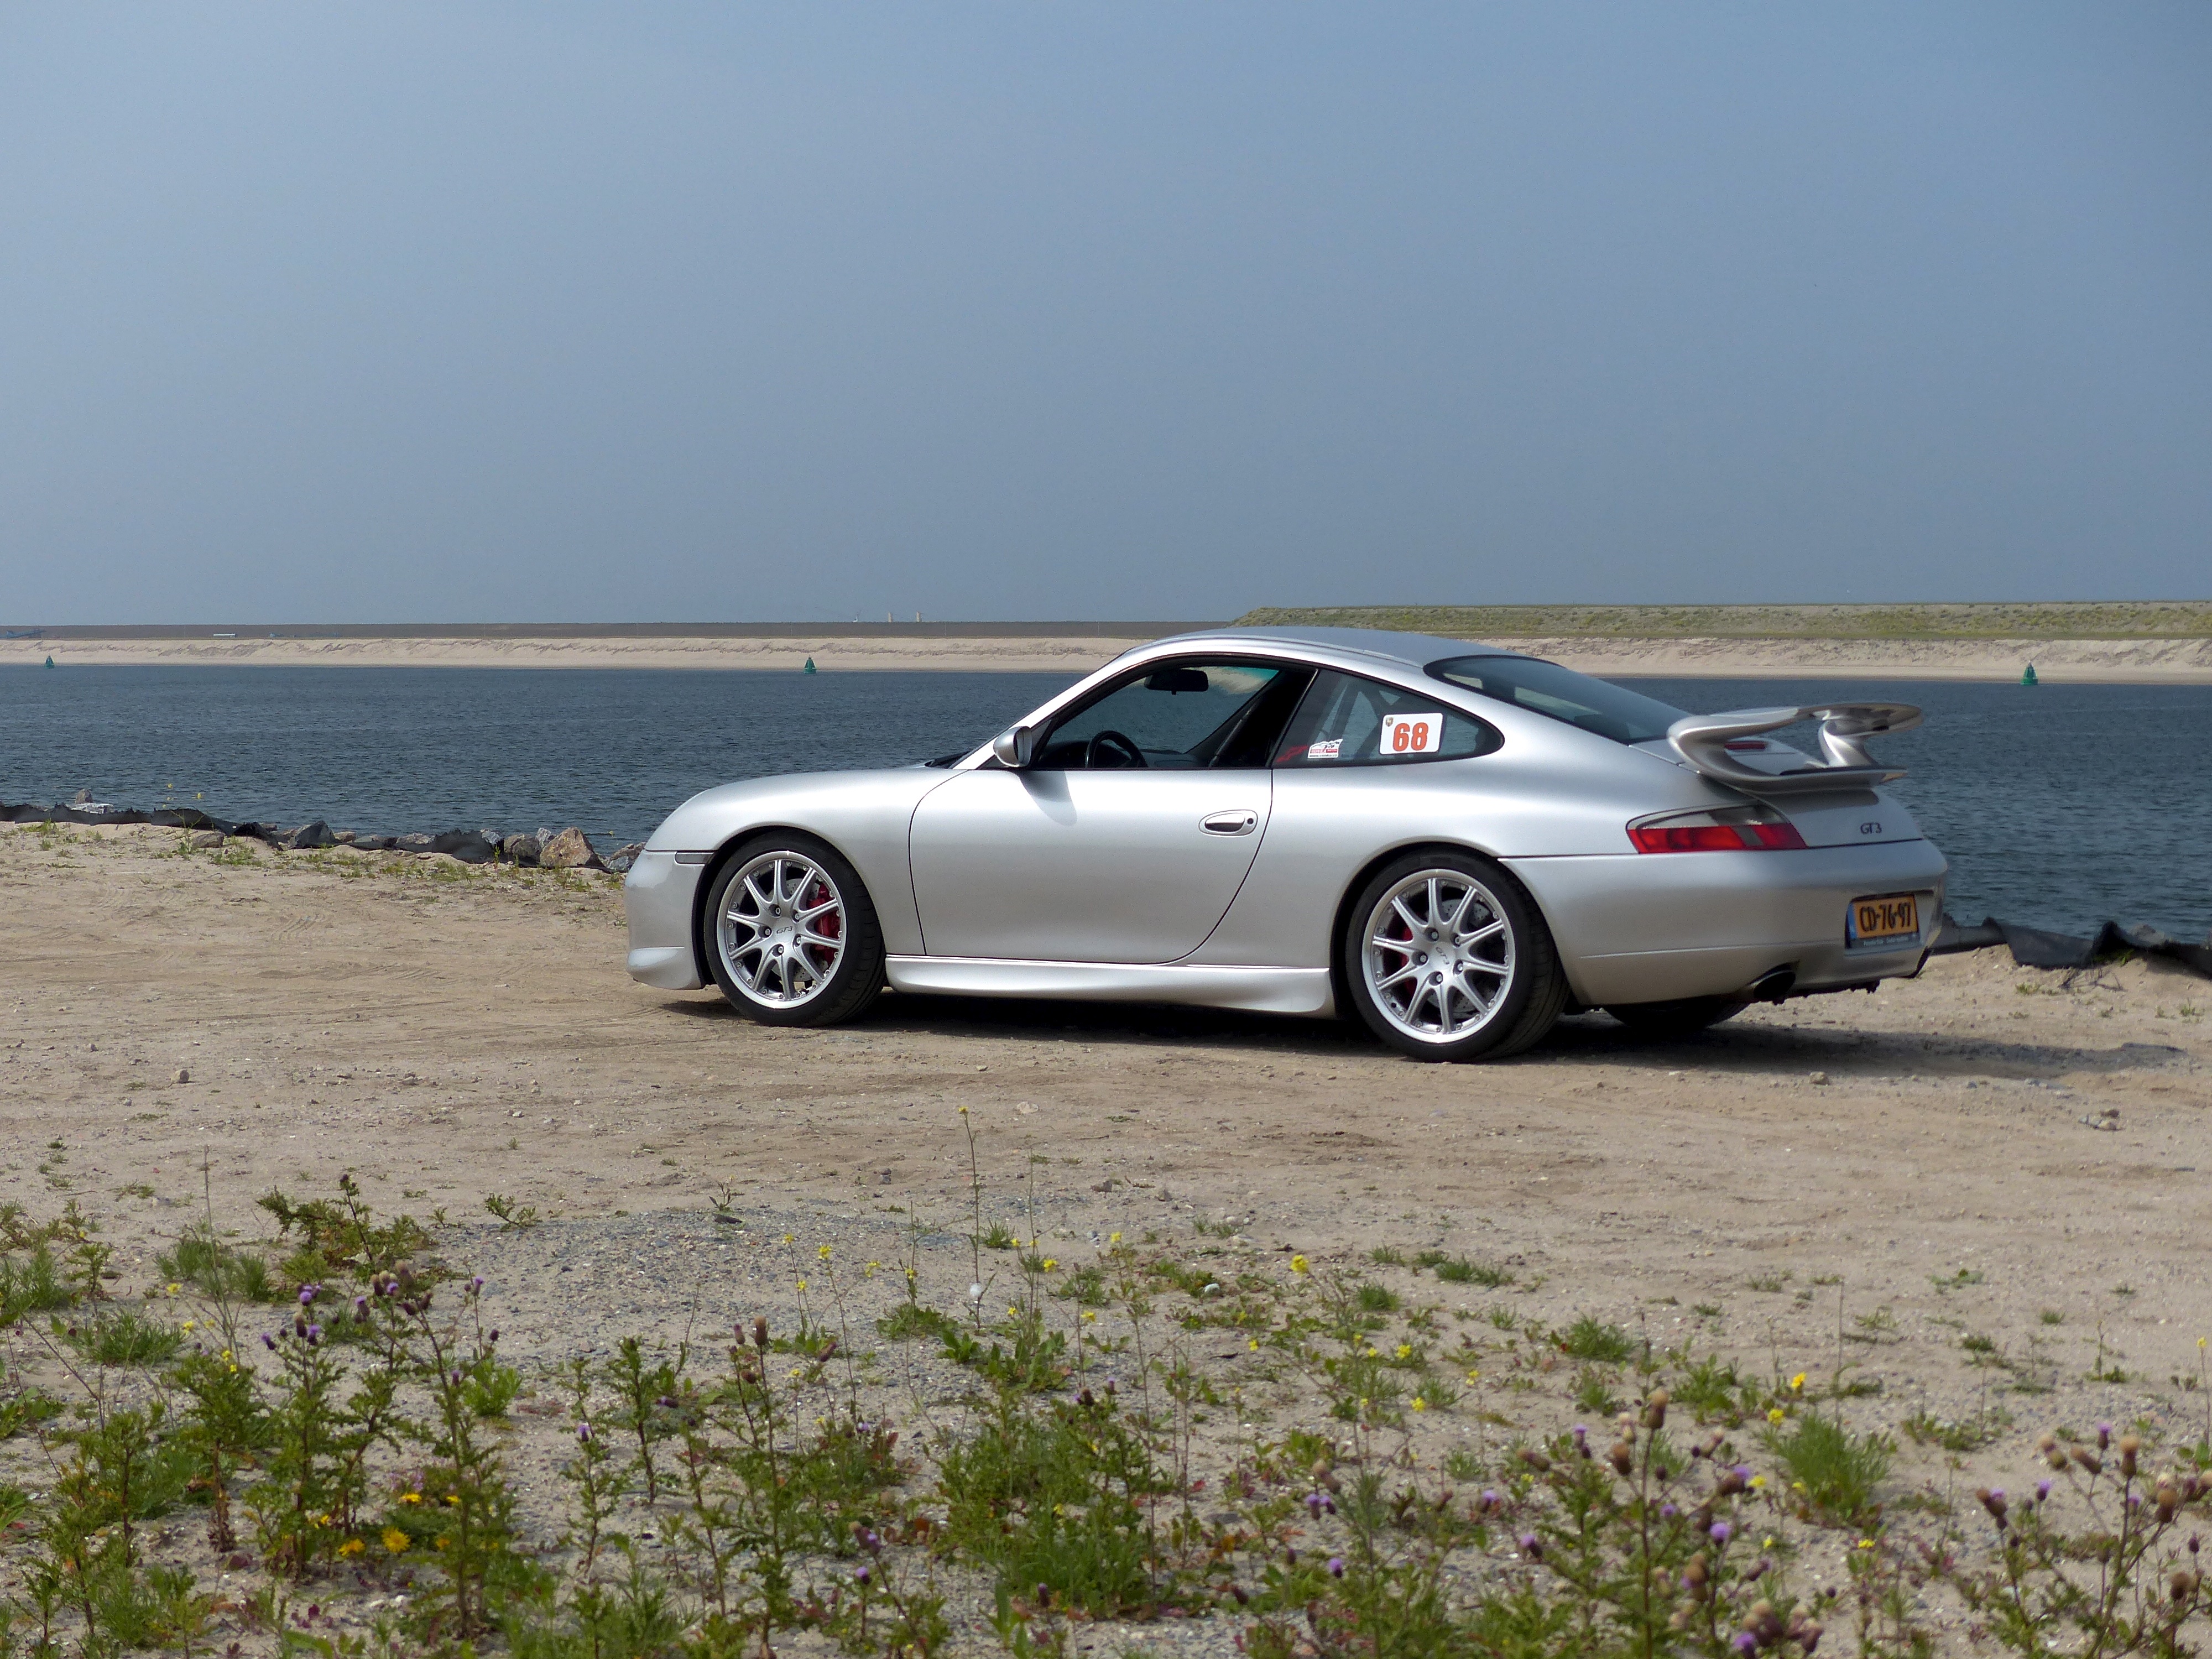
car, wheel, vehicle, sports car, supercar, holland, convertible, porsche, gt3, europort, land vehicle, automobile make, automotive exterior, automotive design, luxury vehicle, performance car